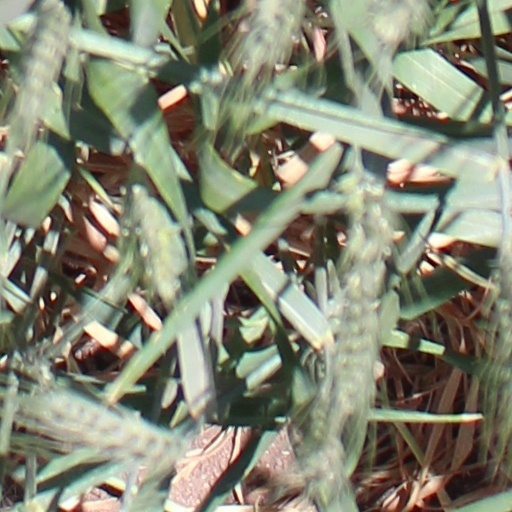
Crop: wheat